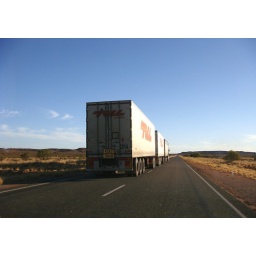
Triple-trailer road train in the outback